Frank Berrien

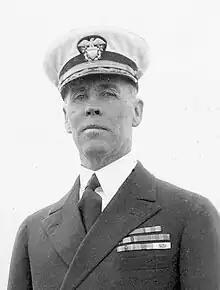

Frank Dunn Berrien (August 17, 1877 January 31, 1951) was an American football coach and United States Navy officer who served during six conflicts. He was the 13th head football coach for the United States Naval Academy located in Annapolis, Maryland and he held that position for three seasons, from 1908 until 1910. His coaching record at Navy was 21–5–3. As commanding officer of the , he fought in the action of 17 November 1917 and subsequently received the Navy Distinguished Service Medal.